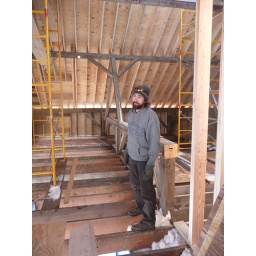
Brian Eppen standing in the master bedroom